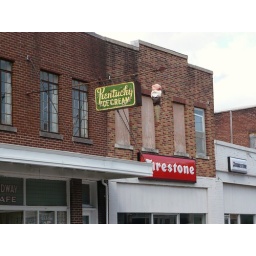
on main street in horse cave ky